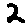
Label: 2